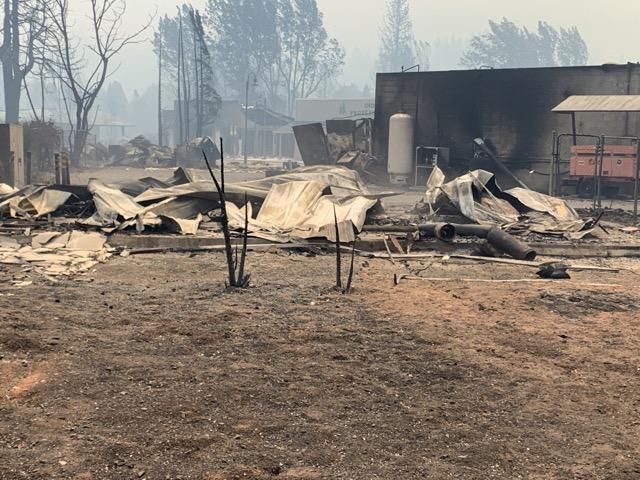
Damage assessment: destroyed